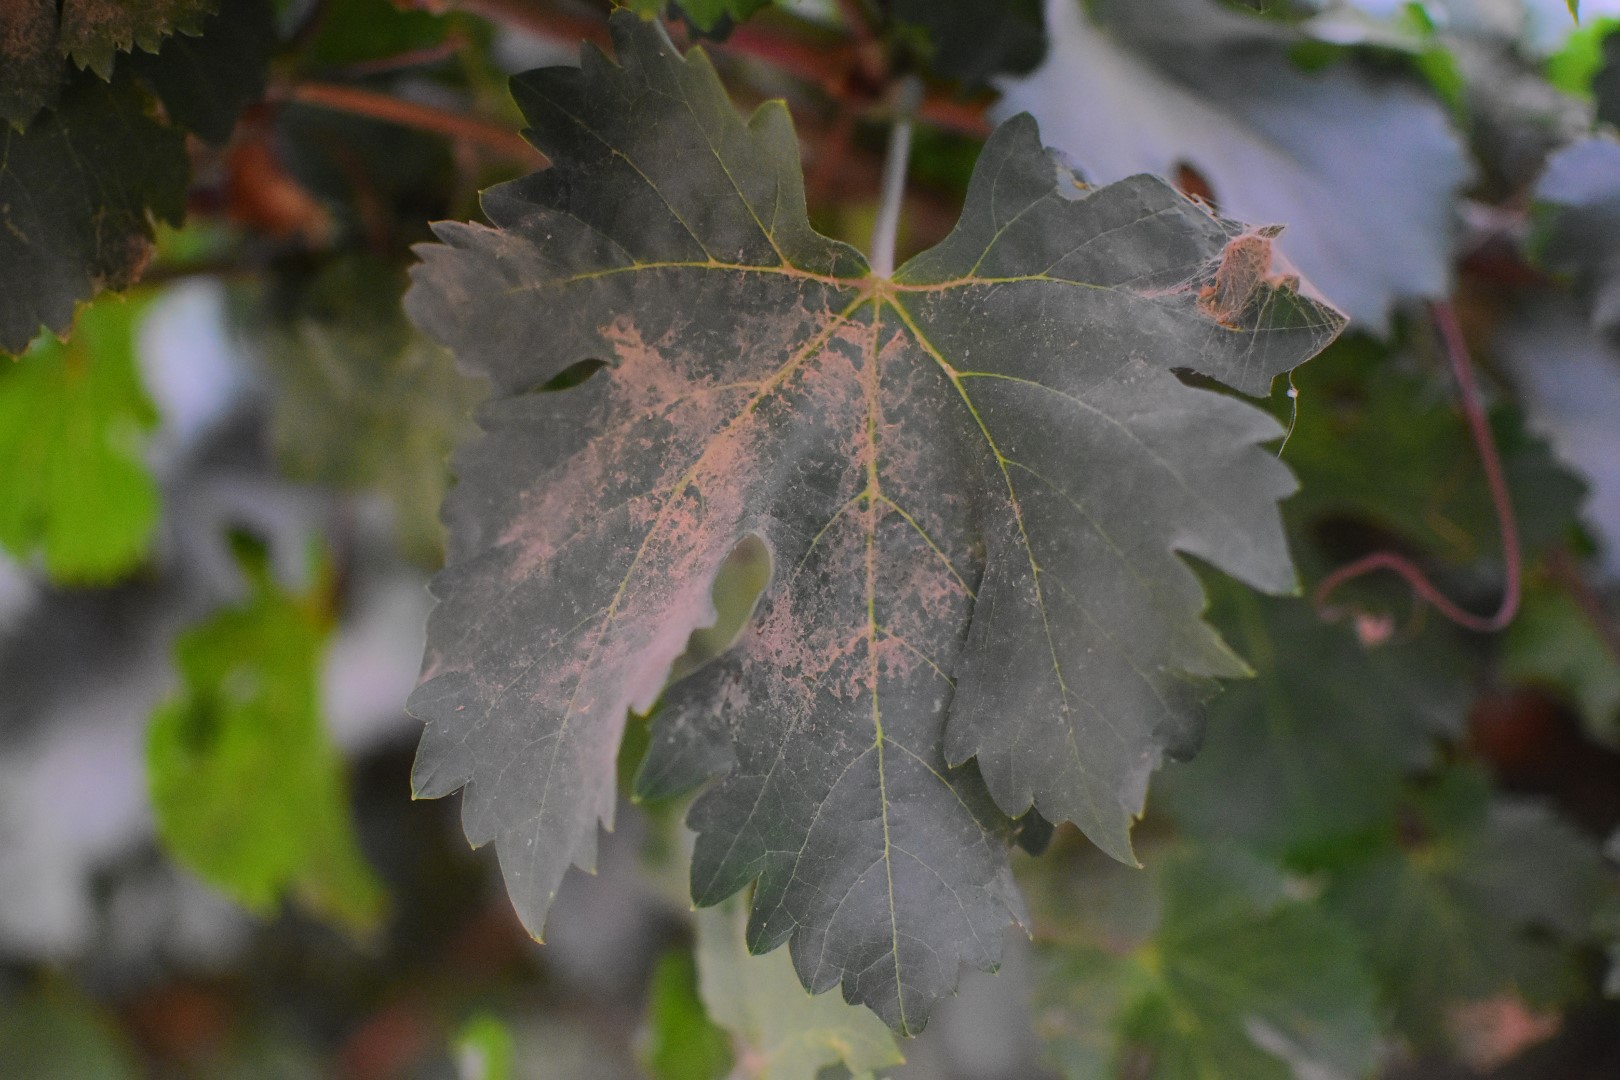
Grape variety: Aswud Balad